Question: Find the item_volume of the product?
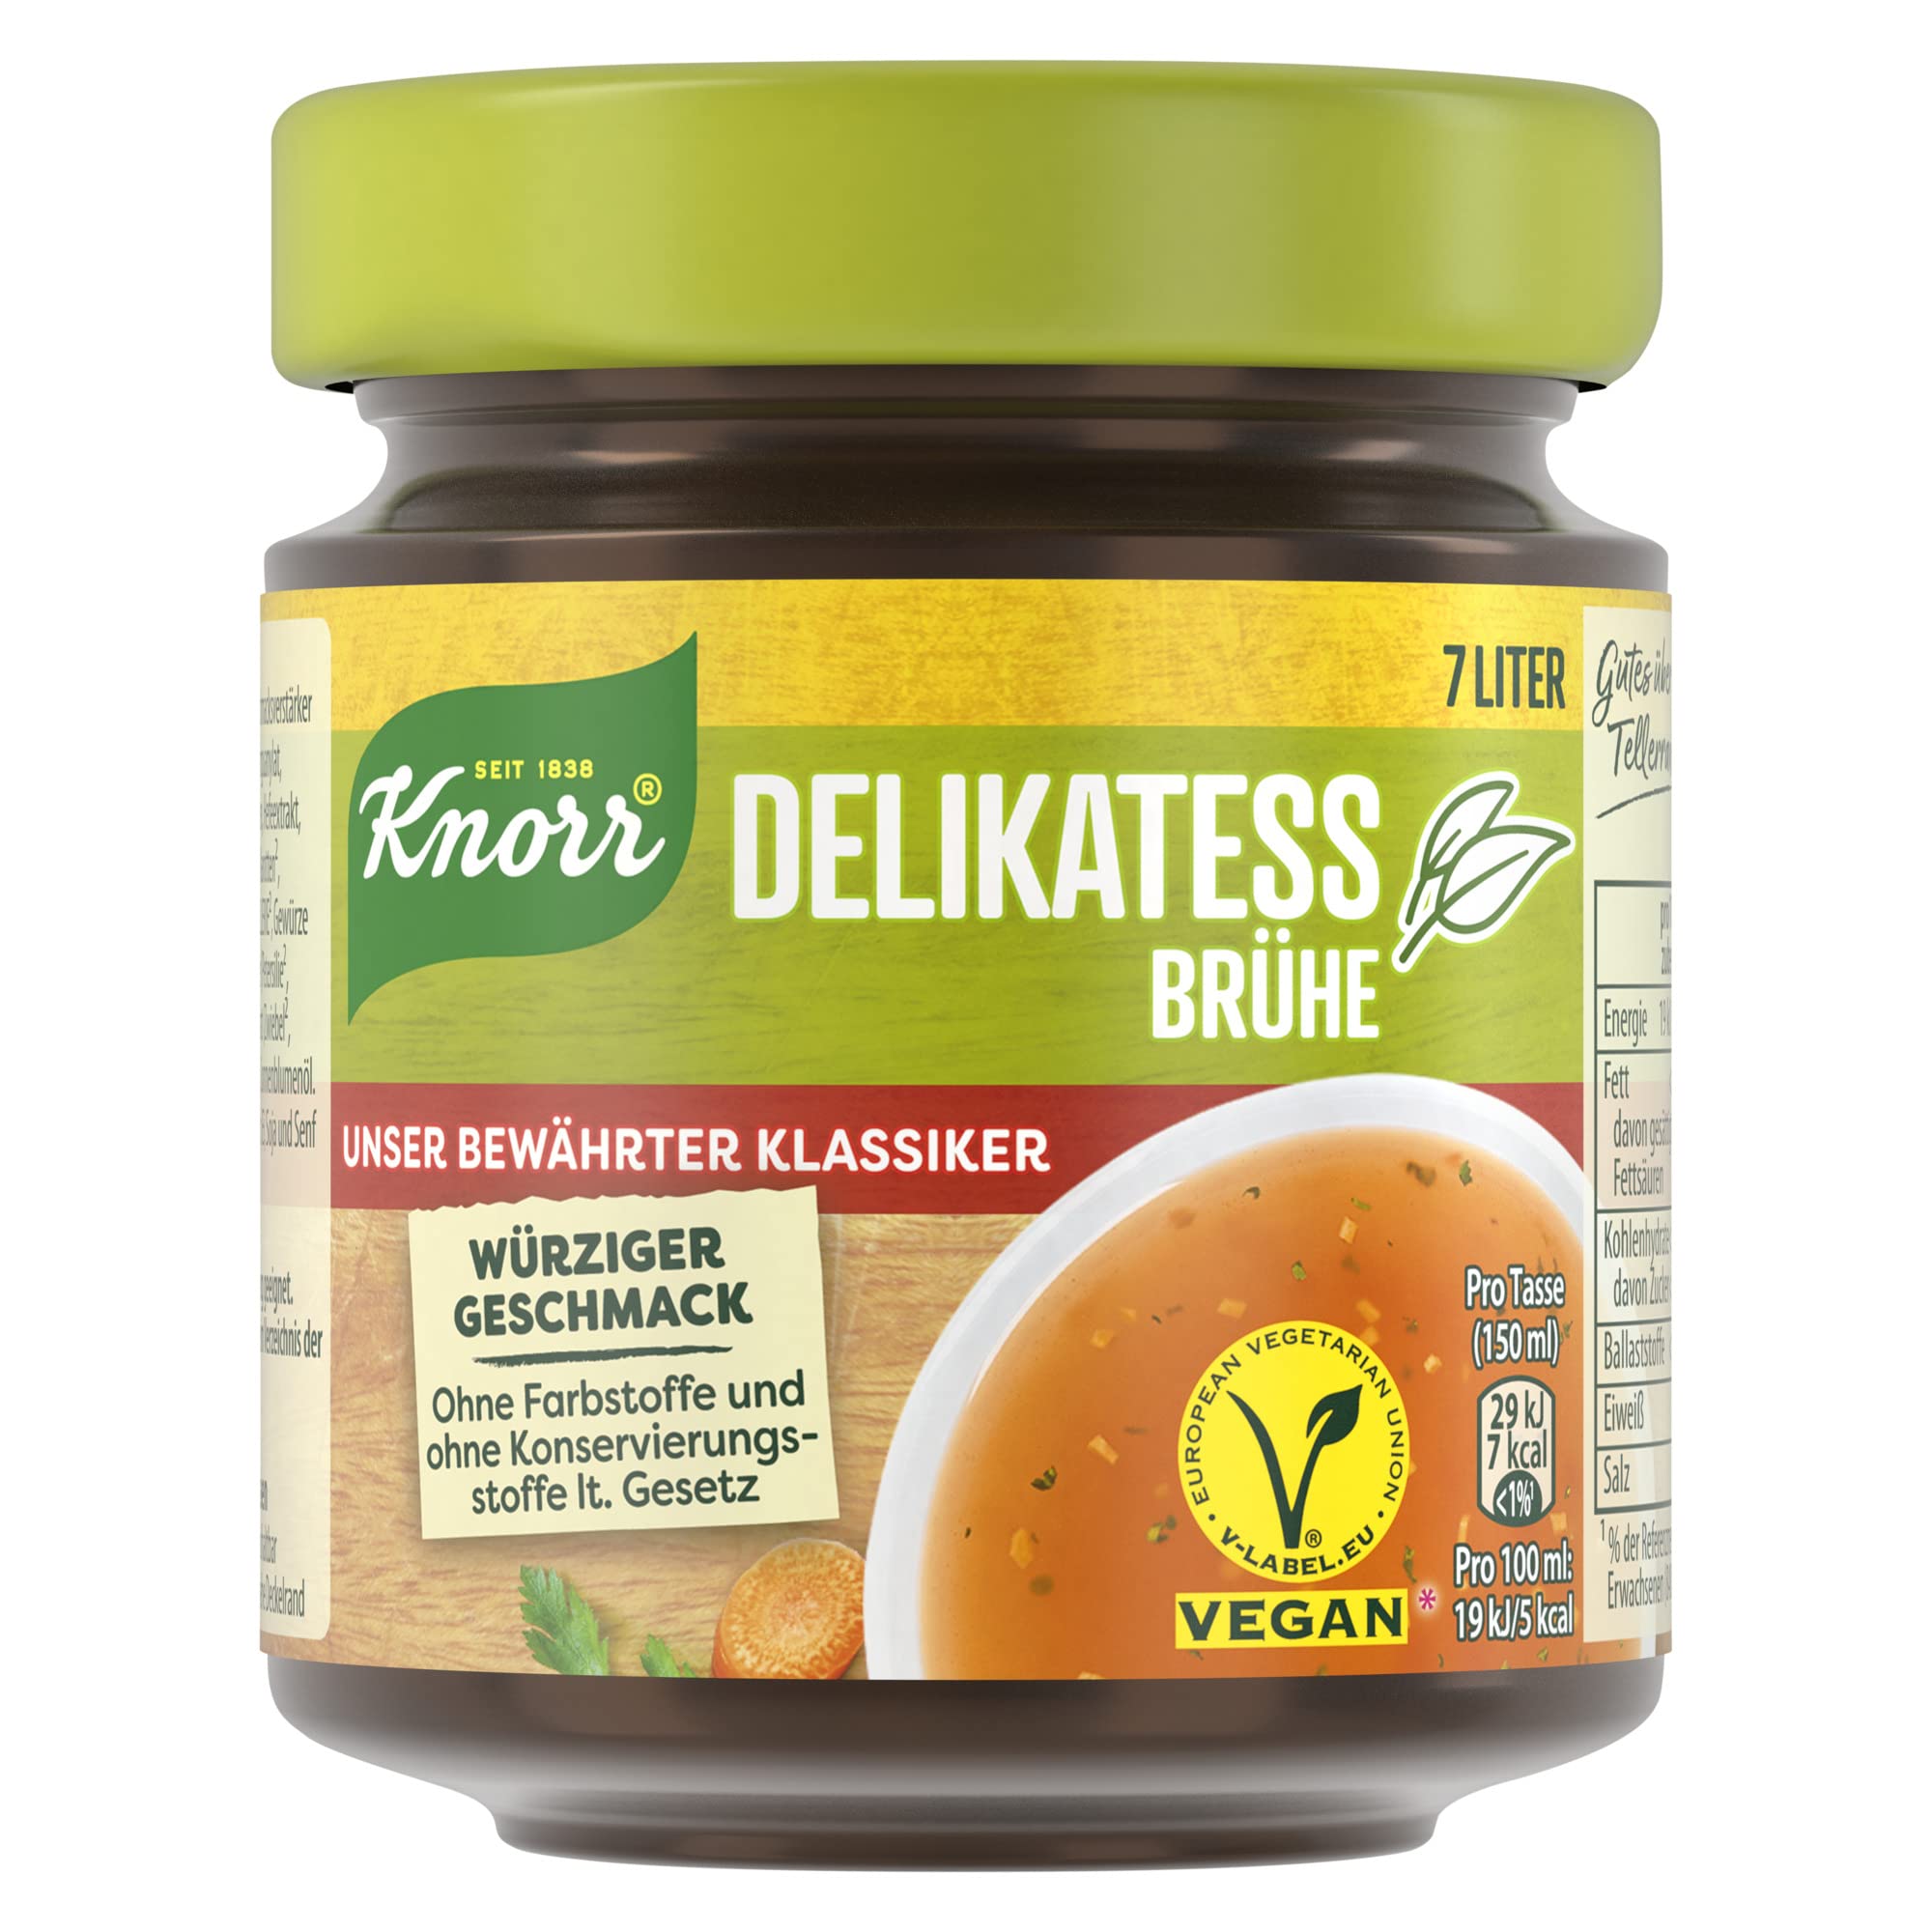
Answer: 7.0 litre